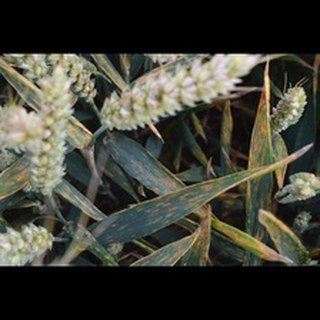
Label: wheat_septoria